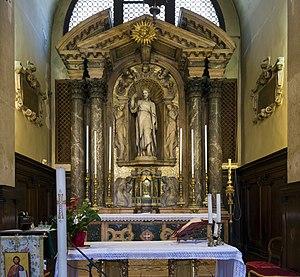
L'église Saint-Jacques-du-Rialto ou San Giacometto est une église catholique de Venise, en Italie. Elle est plus connue des Vénitiens sous le nom de San Giacometo. Elle se situe dans le quartier de San Polo, contrada San Zuane de Rialto. Comme le montre son patronyme, elle est distincte de l’église San Giacomo dall'Orio située elle dans le quartier de Santa Croce.